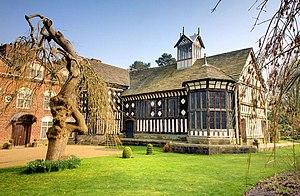
Cette liste des musées du Lancashire, Angleterre contient des musées qui sont définis dans ce contexte comme des institutions qui recueillent et soignent des objets d'intérêt culturel, artistique, scientifique ou historique. leurs collections ou expositions connexes disponibles pour la consultation publique. Sont également inclus les galeries d'art à but non lucratif et les galeries d'art universitaires. Les musées virtuels ne sont pas inclus.